St Mark's Anglican Church and Dunwich Public Hall

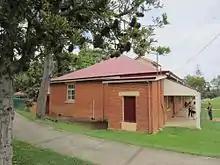
Dunwich Public Hall, 2015

Dunwich Public Hall located at the corner of Junner Street and Ballow Road, Dunwich, North Stradbroke Island. The site is generally an open grassed area with a small number of gum trees to the north east side of the building. Consequently, the building is a prominent feature on arrival at Dunwich.